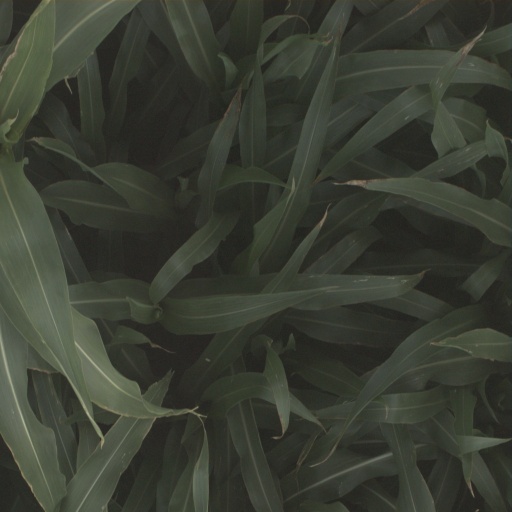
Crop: sorghum